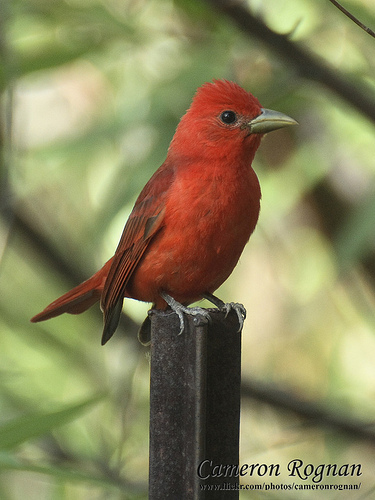
this bird is nearly all red with black secondaries and feet.
this bird is vivid red in color with a curved light brown beak and red eye rings.
this is an orange bird with a brown wing and a grey beak.
small red bird with black primaries and tarsus, and a curved green bill.
this small bird is fully red in color except for a black fringe on its wing feathers and underneath the tail feathers.
this bird is completely red with its wings being a darker shade.
this bird has wings that are red and has a smallb illa small red perching bird with darker red wings and short, grey bill.
this bird has wings that are black and has a red belly
this bird has wings that are red and has a grey bill
Species: Summer Tanager